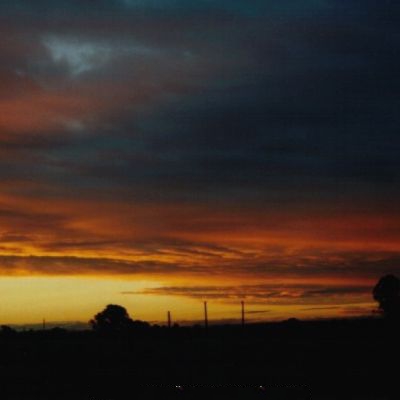
Cloud type: Altostratus (As)